Ah Pook Is Here

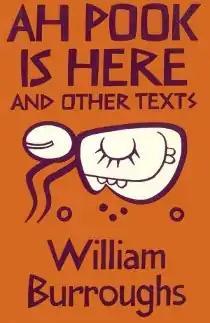

Ah Pook Is Here refers to a long-running and ultimately unfinished collaboration between American author William S. Burroughs and British artist Malcolm Mc Neill. The project spanned the late 1960s to the mid-1970s. Mc Neill and Burroughs collaborated closely for about seven years, primarily in London and New York.